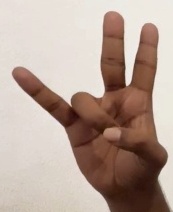
ASL sign: 7